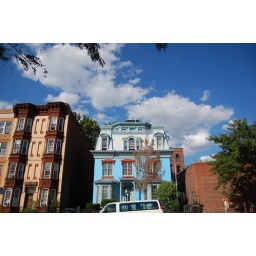
Brooklyn. August 26, 2010. That stand-alone colorful house was built in 1850 and now houses a music school.